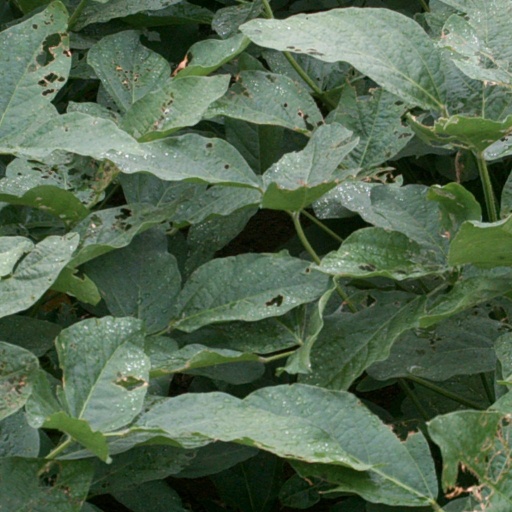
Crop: soybean